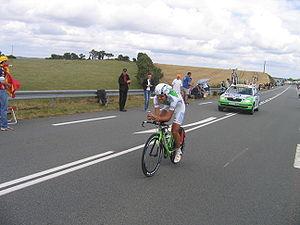
Eduardo Gonzalo Ramirez lors de la 4eme étape du Tour de France 2008
Eduardo Gonzalo Ramírez est un coureur cycliste espagnol né le 25 août 1983 à Mataró. Il a commencé sa carrière professionnelle en 2006 dans l'équipe Agritubel jusqu'au retrait de celle-ci fin 2009. Il rejoint l'équipe Bretagne-Schuller en 2010. Chez les amateurs, il remporte en 2005 la course par étapes la plus importante en France, la Ronde de l'Isard d'Ariège ainsi que le Trofeo ACM au Portugal.